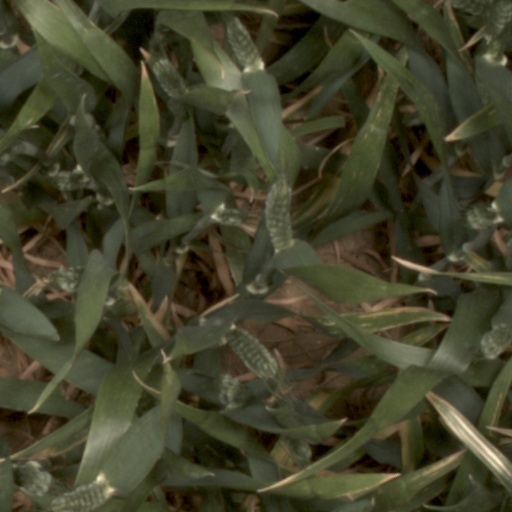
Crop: wheat